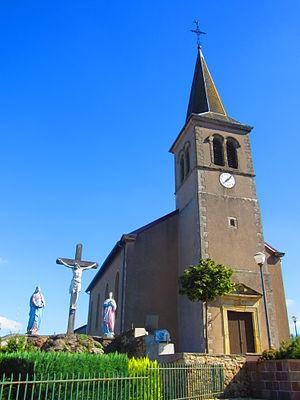
Eglise Villing
Villing est une commune française située dans le département de la Moselle et le bassin de vie de la Moselle-Est, en région Grand Est.